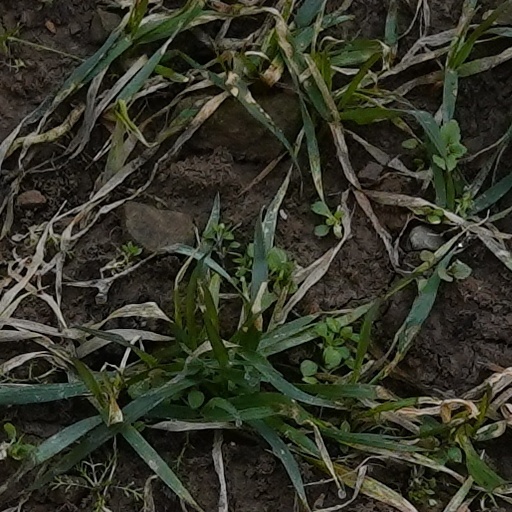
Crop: wheat